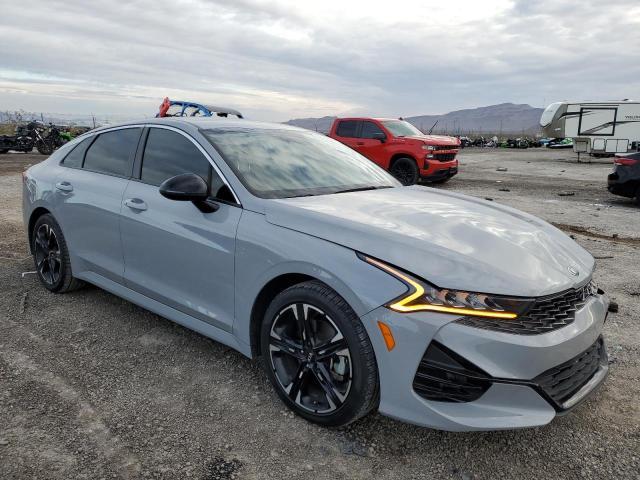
Aucun dommage détecté.
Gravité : aucun